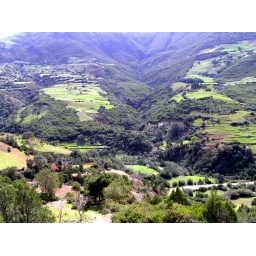
A mountain valley, covered in trees